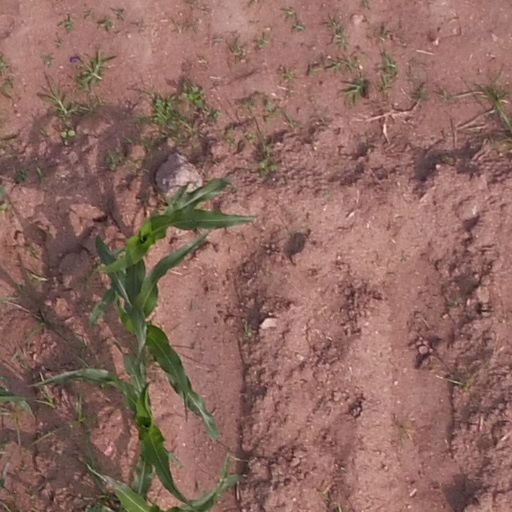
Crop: maize; corn